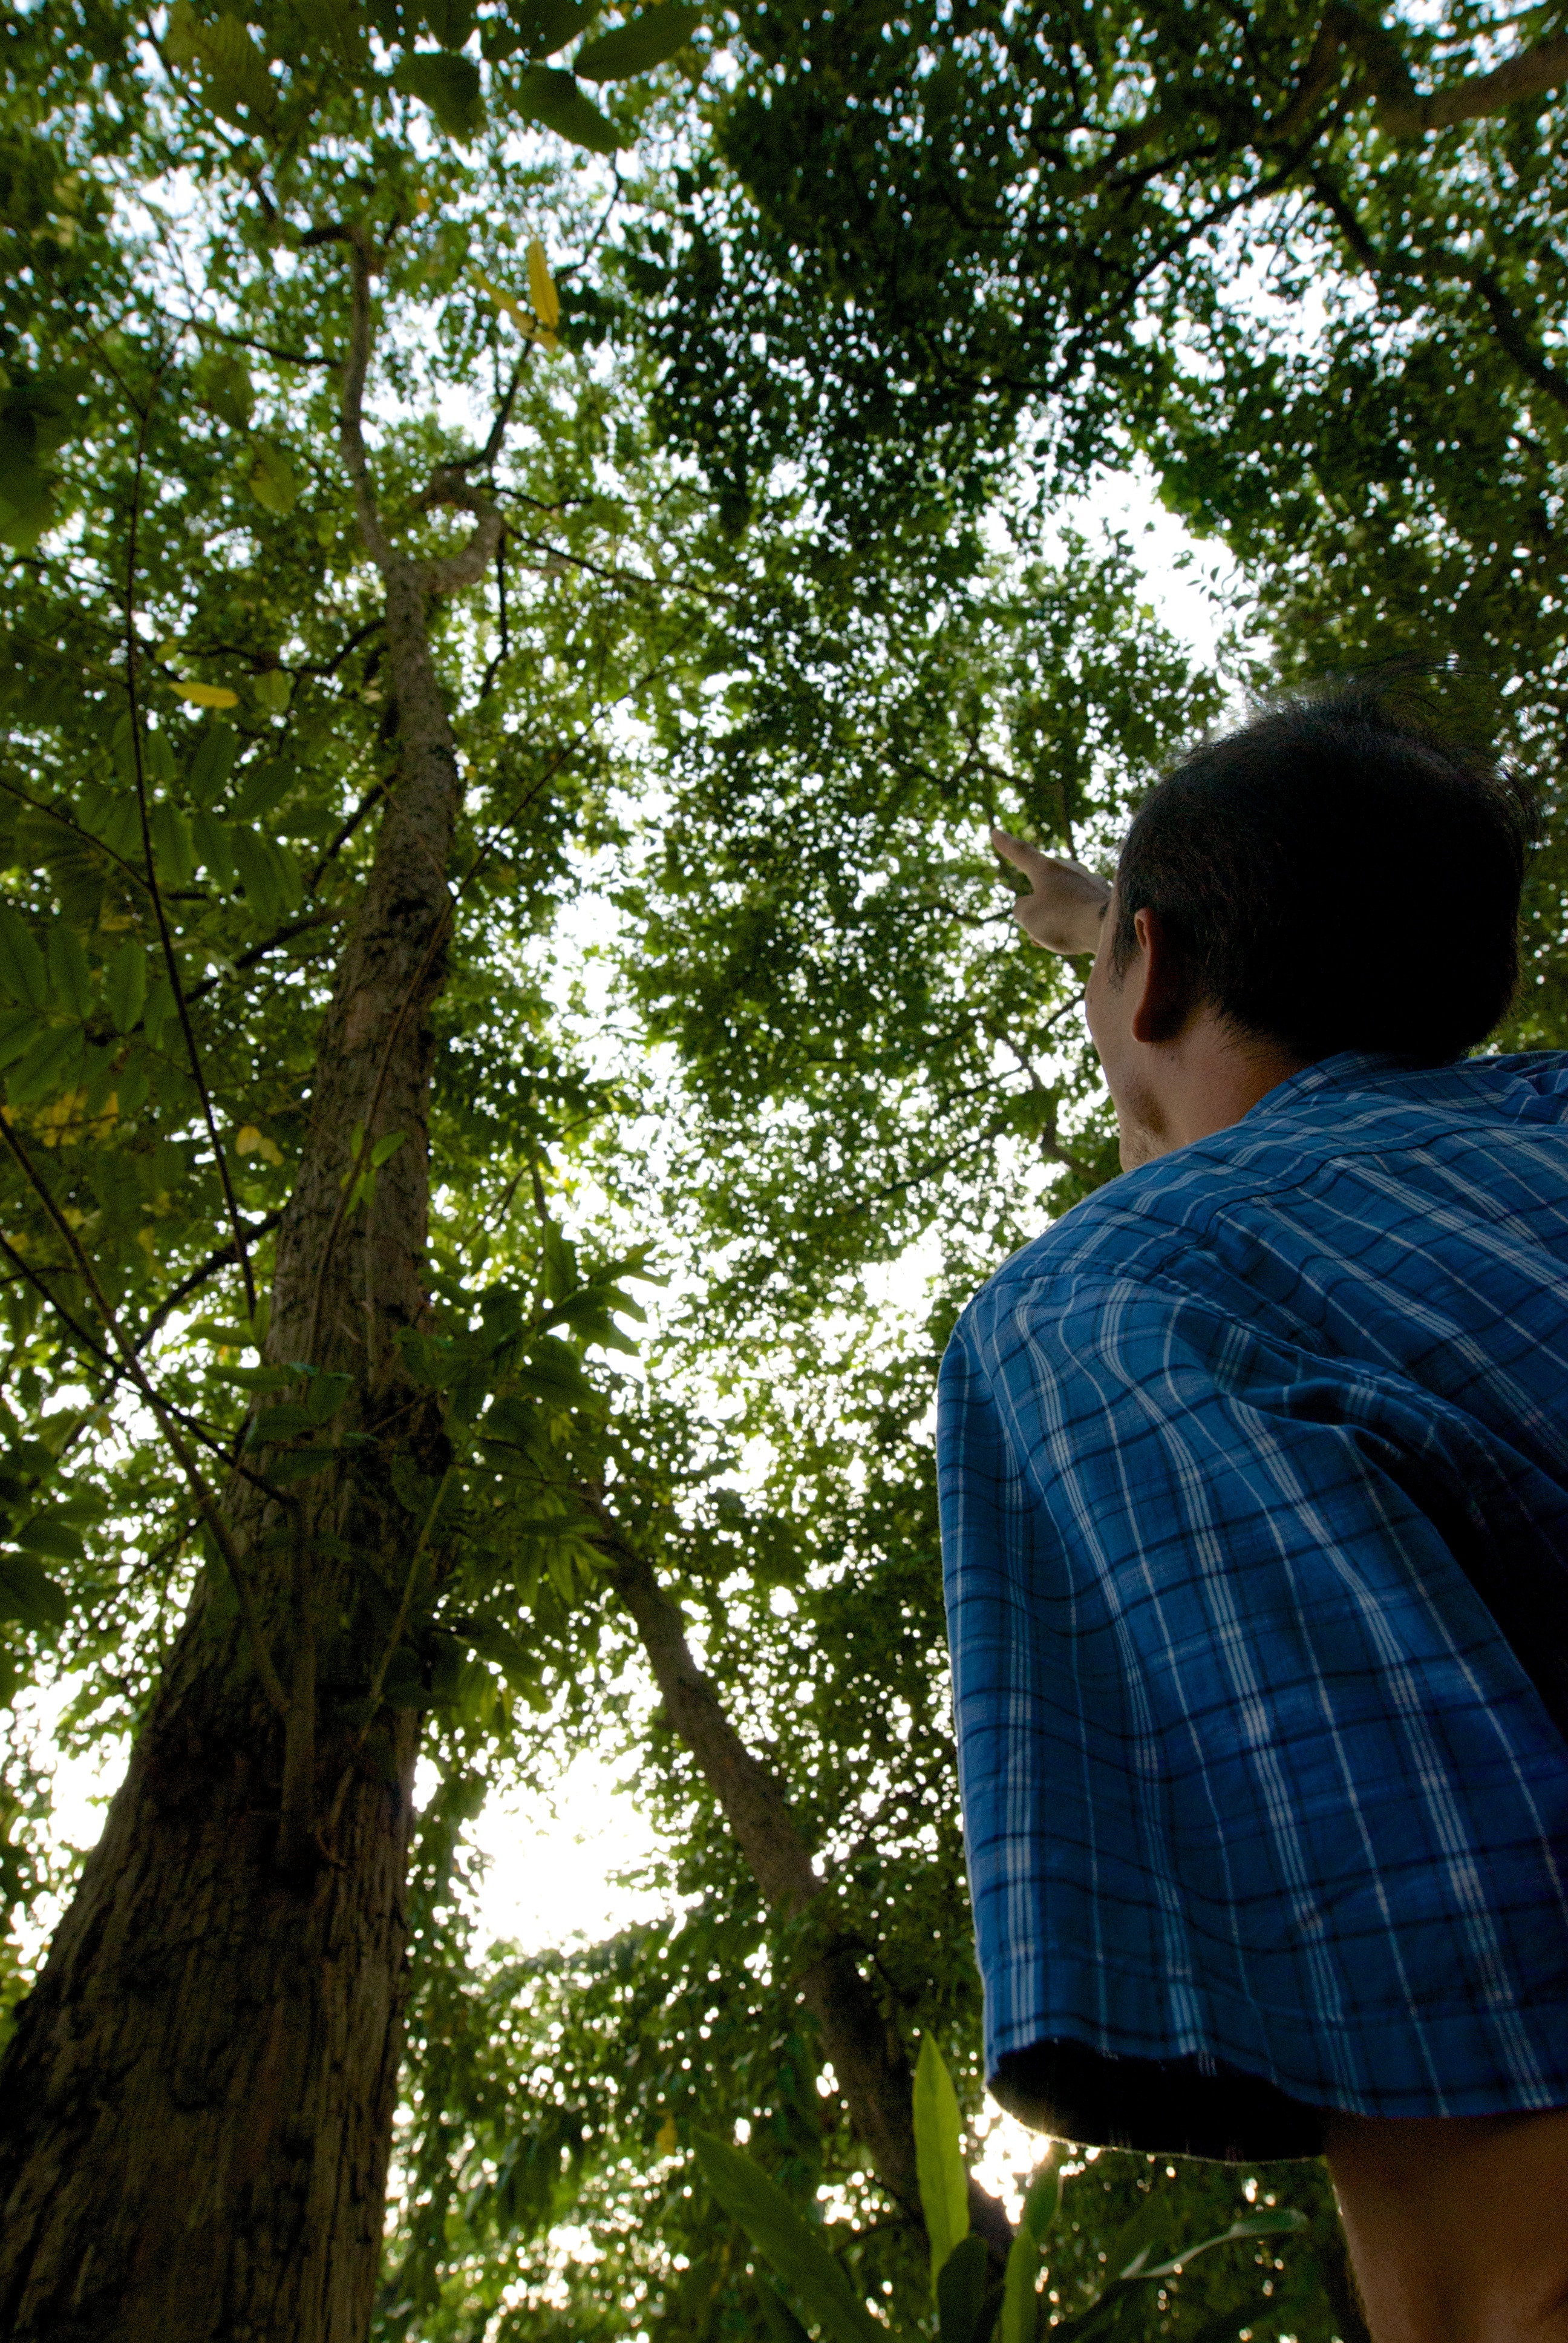
tree, nature, forest, grass, plant, sky, sunlight, leaf, flower, spring, green, blue, season, trees, canton, woodland, habitat, guangzhou, birthday, natural environment, woody plant